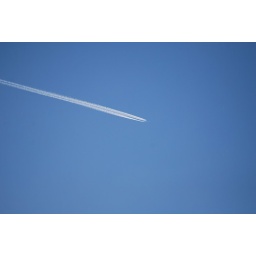
Clear blue skies and silver airliners above Greve D'Azette on a cold December day. Greve D'Azette, St Clement, Jersey. December 2008